Steven Kaufman

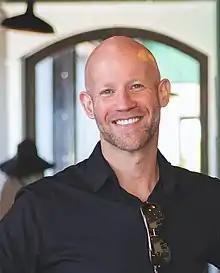

Steven Kaufman is an American entrepreneur and philanthropist.